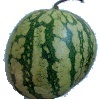
Label: watermelon